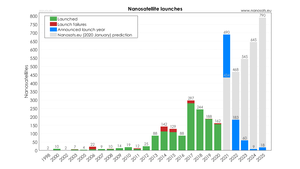
CubeSat désigne un format de nano-satellites défini en 1999 par l'Université polytechnique de Californie et l'université Stanford pour réduire les coûts de lancement des très petits satellites et ainsi permettre aux universités de développer et de placer en orbite leurs propres engins spatiaux. Le projet CubeSat assure la diffusion du standard et contribue à garantir l’adéquation des satellites avec la charge utile principale des lanceurs qui les mettent en orbite. Le nombre de CubeSats satellisés est en forte croissance : 287 satellites utilisant ce standard, dont la masse peut aller de 1 à 10 kg, ont été placés en orbite en 2017 alors qu'ils n'étaient que 77 en 2016.